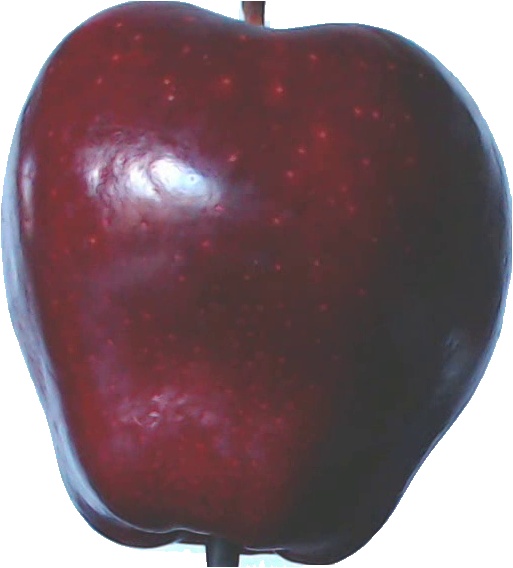
Label: apple_red_delicios_1